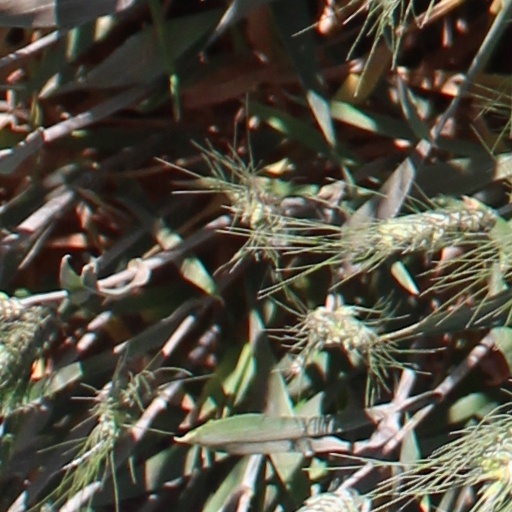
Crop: wheat